Norrbotten Artillery Corps

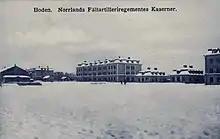
Barracks of the Norrbotten Artillery Corps. Picture from 1910s.

After World War II, the idea was that the Swedish defense would be disarmed. Prior to the Defence Act of 1948, it appeared in the 1945 report of the Defence Committee, that it proposed, among other things, that Norrbotten Artillery Corps (A 5) would be amalgamated with Boden Artillery Regiment (A 8). Instead of a cooling down of the security policy situation in Europe after the war, a new security policy was initiated through the Cold War, which can be said to be initiated by the 1948 Czechoslovak coup d'état. This prompted the Minister of Defence to instead advocate a strengthening of the defence. In December 1947, the Defence Committee's proposal fell and instead it was decided on a reinforcement. However, the Riksdag adopted the Defence Committee's proposal, which in practice meant that Norrbotten Artillery Corps was amalgamated into Boden Artillery Regiment.